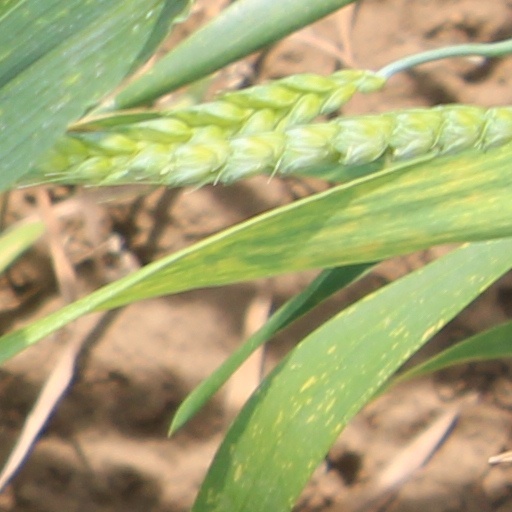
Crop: wheat